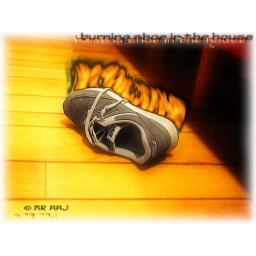
burning shoe in the house